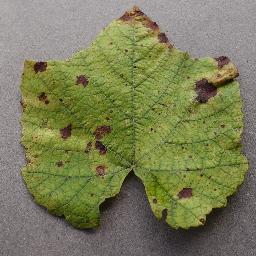
Label: Grape___Leaf_blight_(Isariopsis_Leaf_Spot)